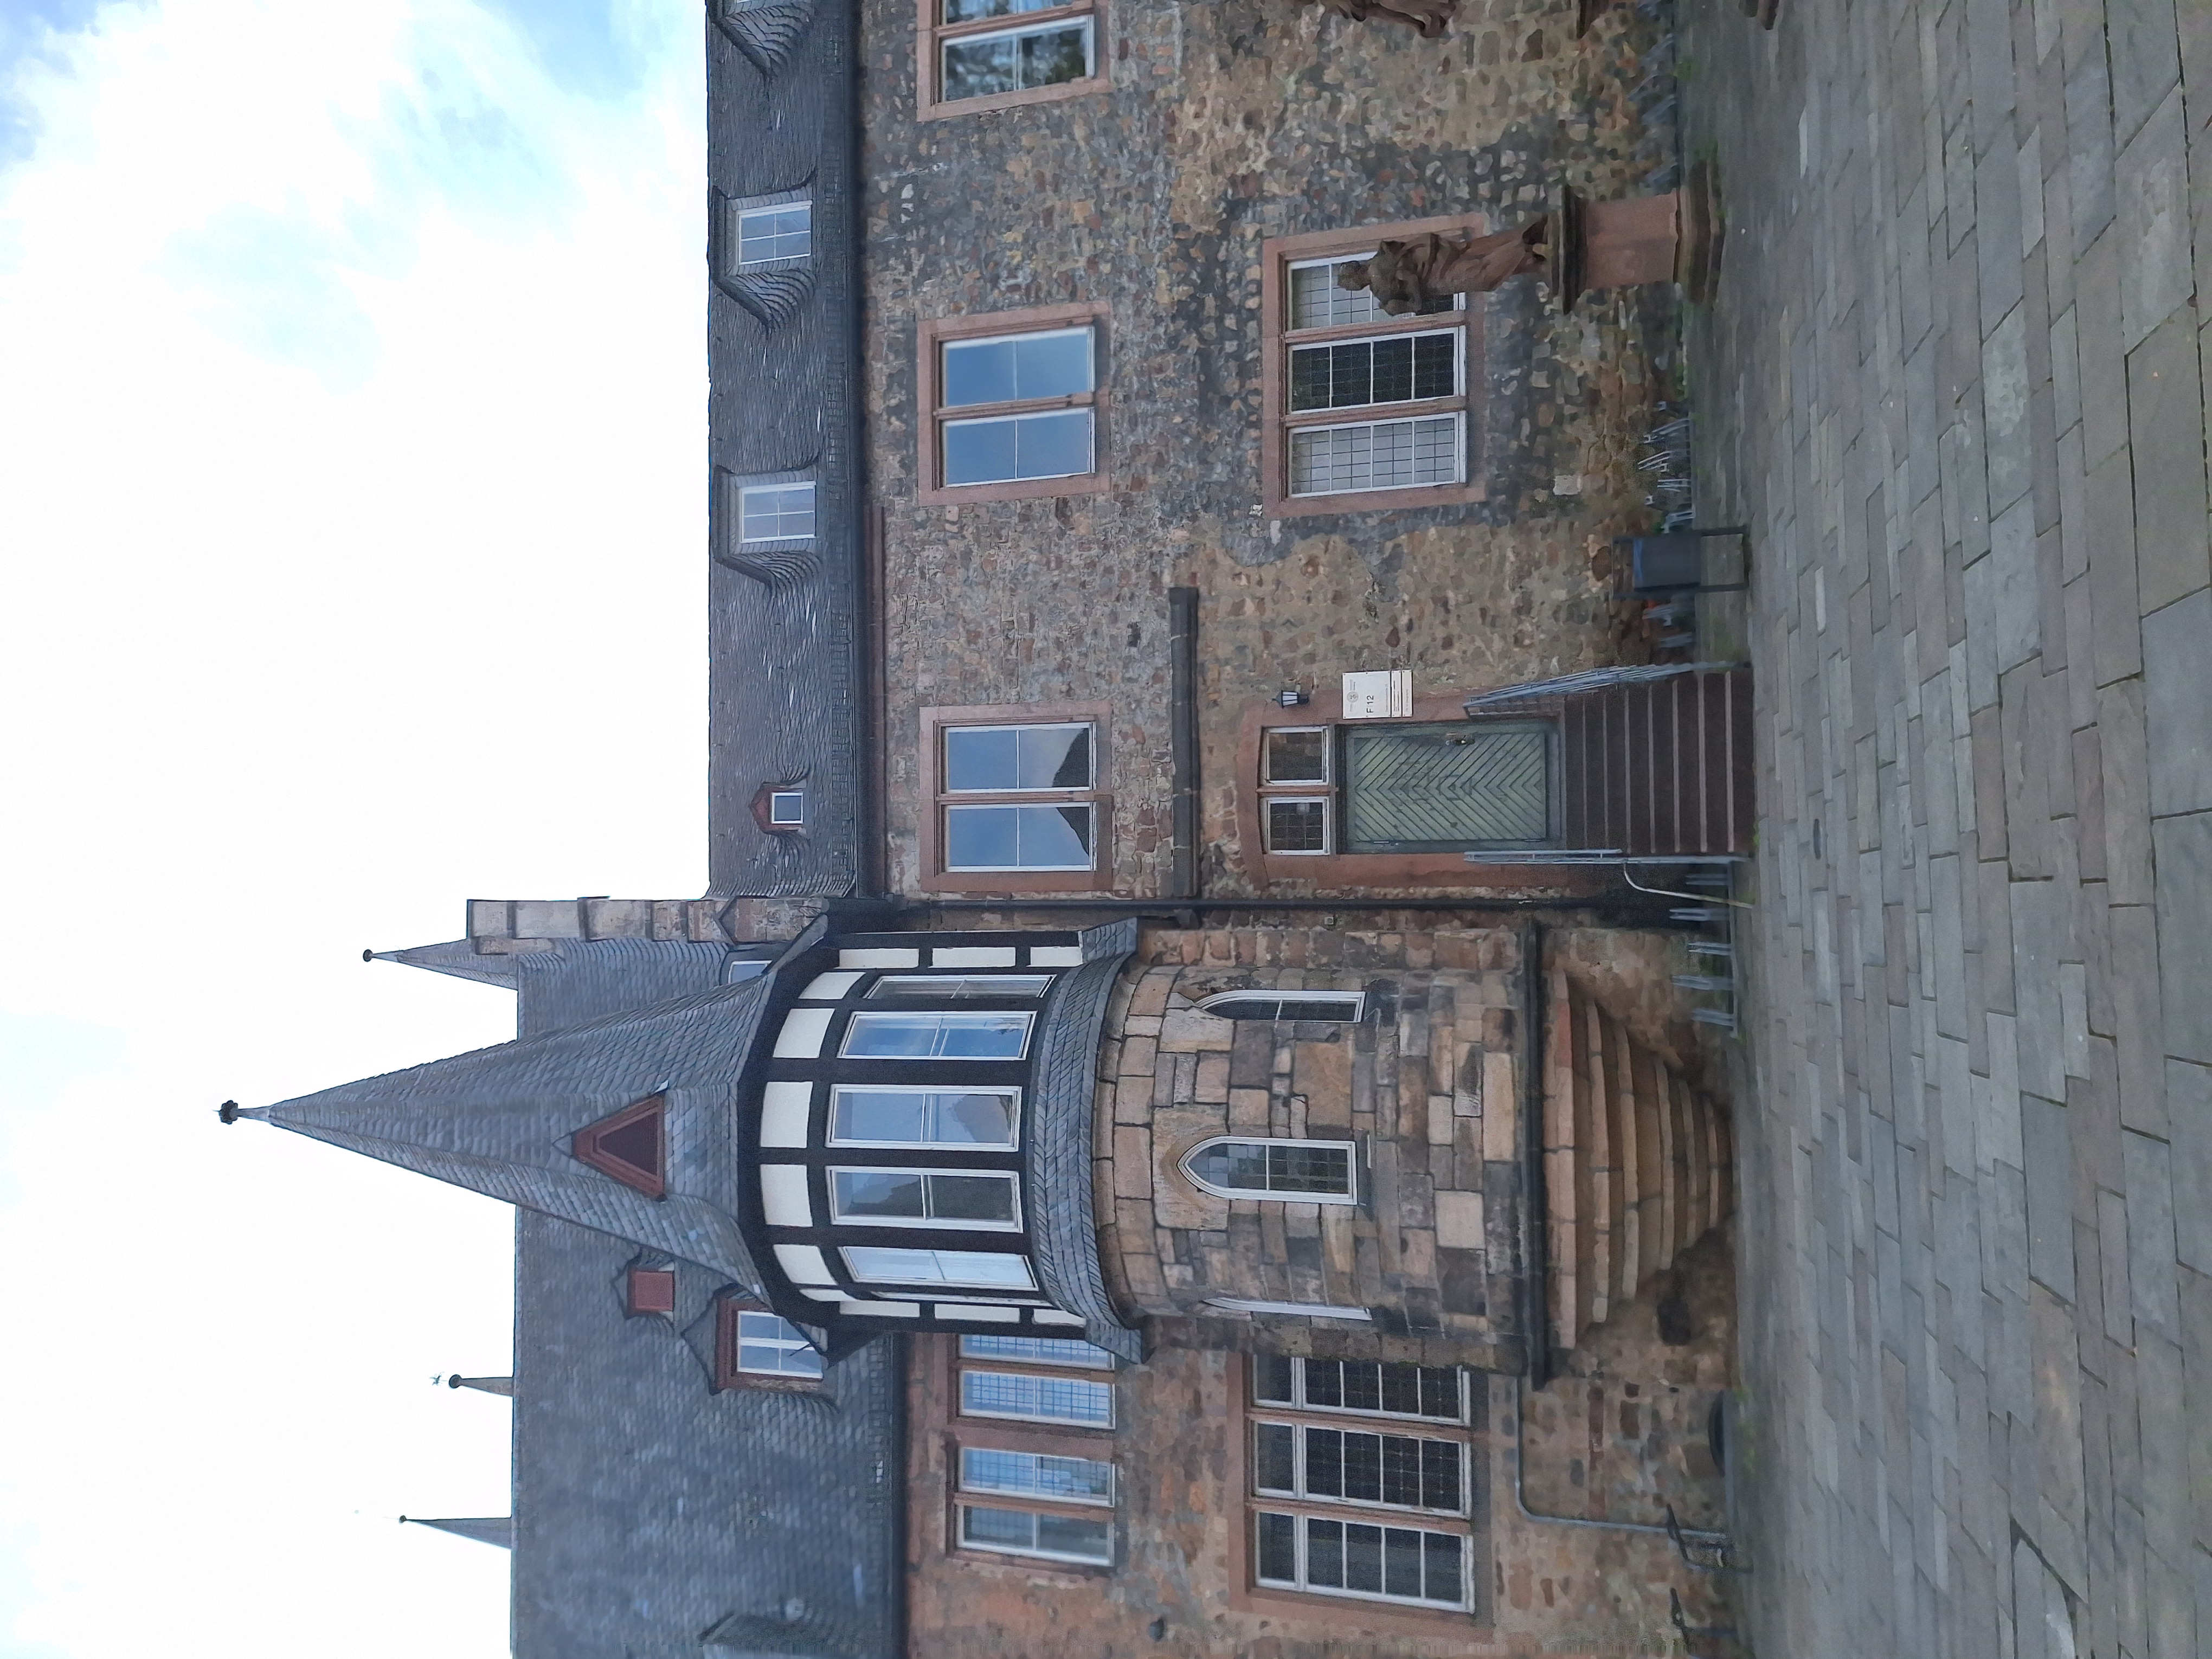
Building: Deutschhausstraße 10, Deutches Haus, Fachbereich Geographie